Harishena

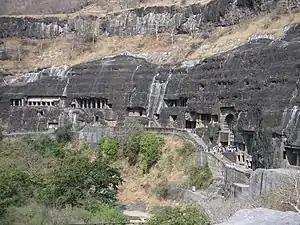
Many of the monuments in the Ajanta caves (pictured above) date to the reign of Harishena.

The monumental rock-cut caves at Ajanta offer the greatest examples of Vakataka art and architecture. The Ajanta caves are best known for their wall paintings, which are among the most magnificent that survive from ancient India; they have been described as representing "the pinnacle of an ancient tradition." According to art historian Walter Spink, all the rock-cut monuments of Ajanta excluding Caves 9, 10, 12, 13 and 15A were built during Harishena's reign, although his view is not universally accepted. Varahadeva, the minister of Harishena, excavated the rock-cut vihara of Cave 16 at Ajanta. Three of the Buddhist caves at Ajanta, including two viharas (Caves 16 and 17) and a chaitya (Cave 19) were excavated and decorated with painting and sculptures during the reign of Harishena.